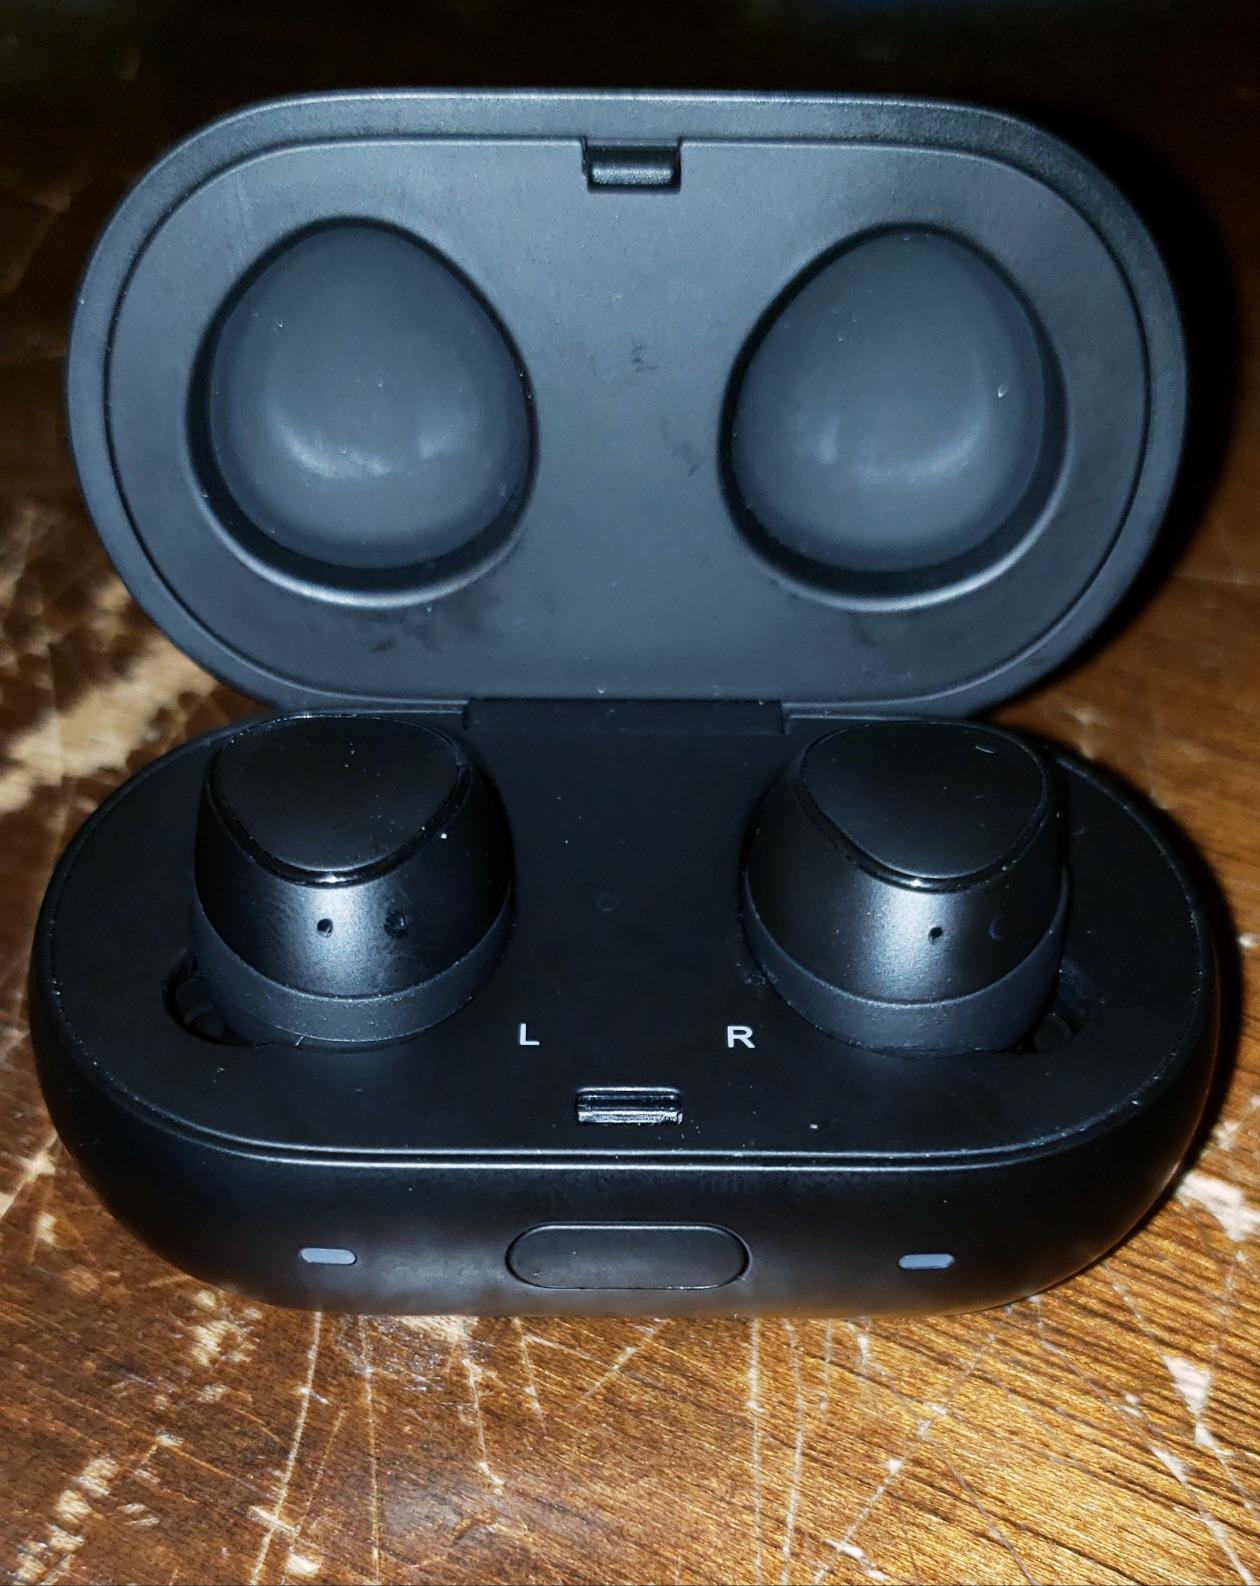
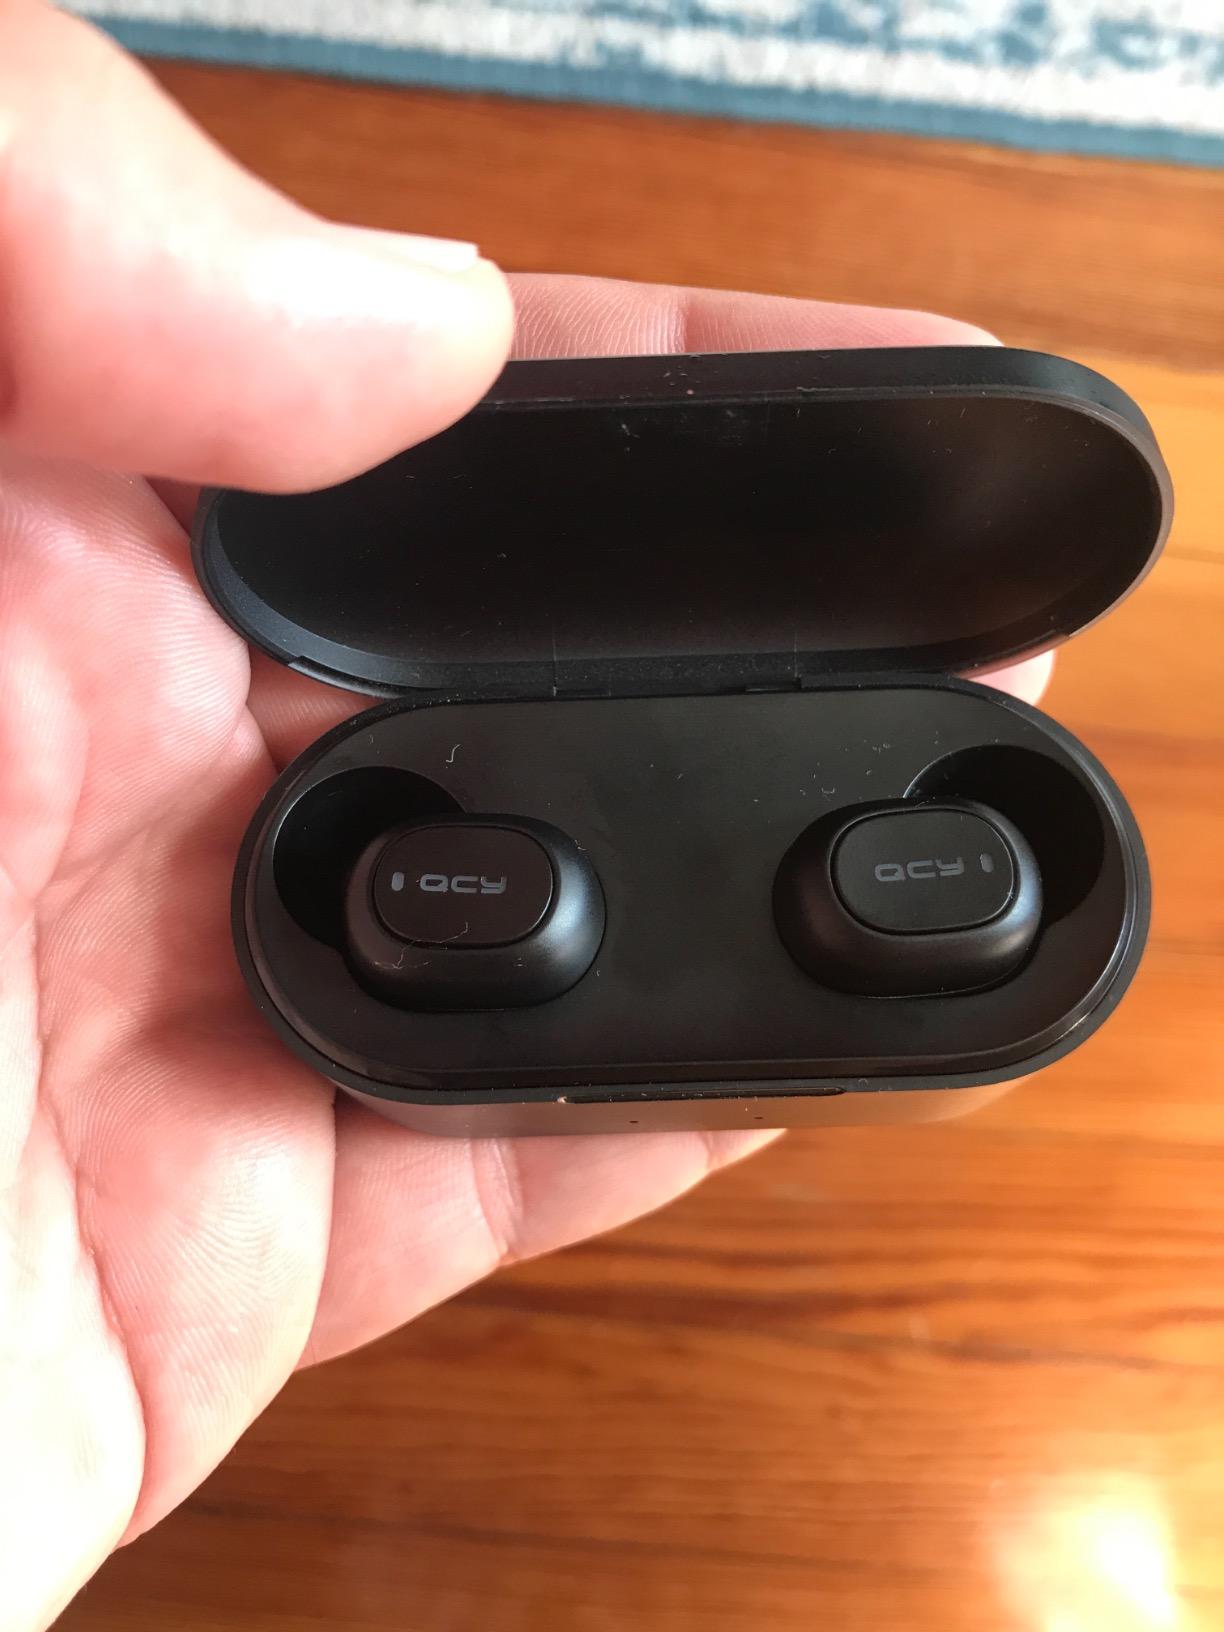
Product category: earbuds
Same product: no